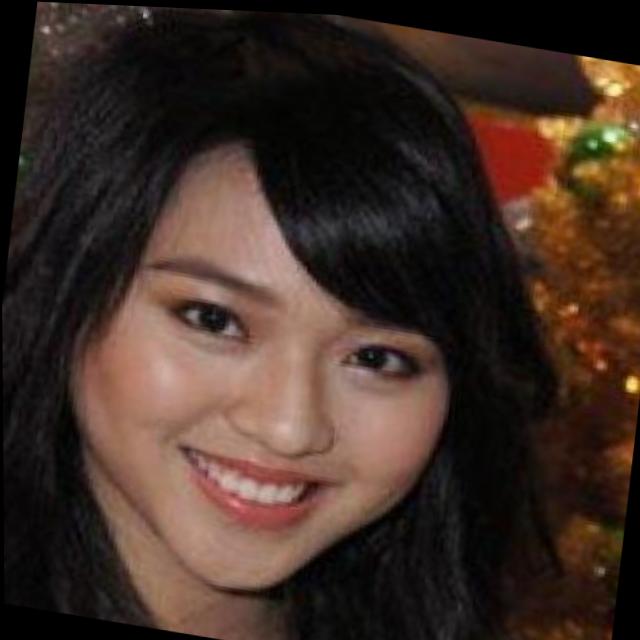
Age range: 13-20